Mormon literature

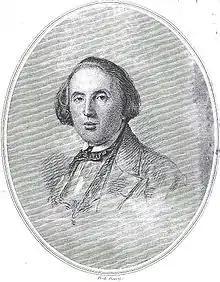
John Lyon, an early Scottish Mormon writer

Mormon literature is generally considered to have begun a few years before the March 1830 publication of the Book of Mormon. Since then, Mormon literature has grown to include more scripture, as well as histories, fiction, biographies, poetry, hymns, drama and other forms.